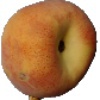
Label: Peach 1